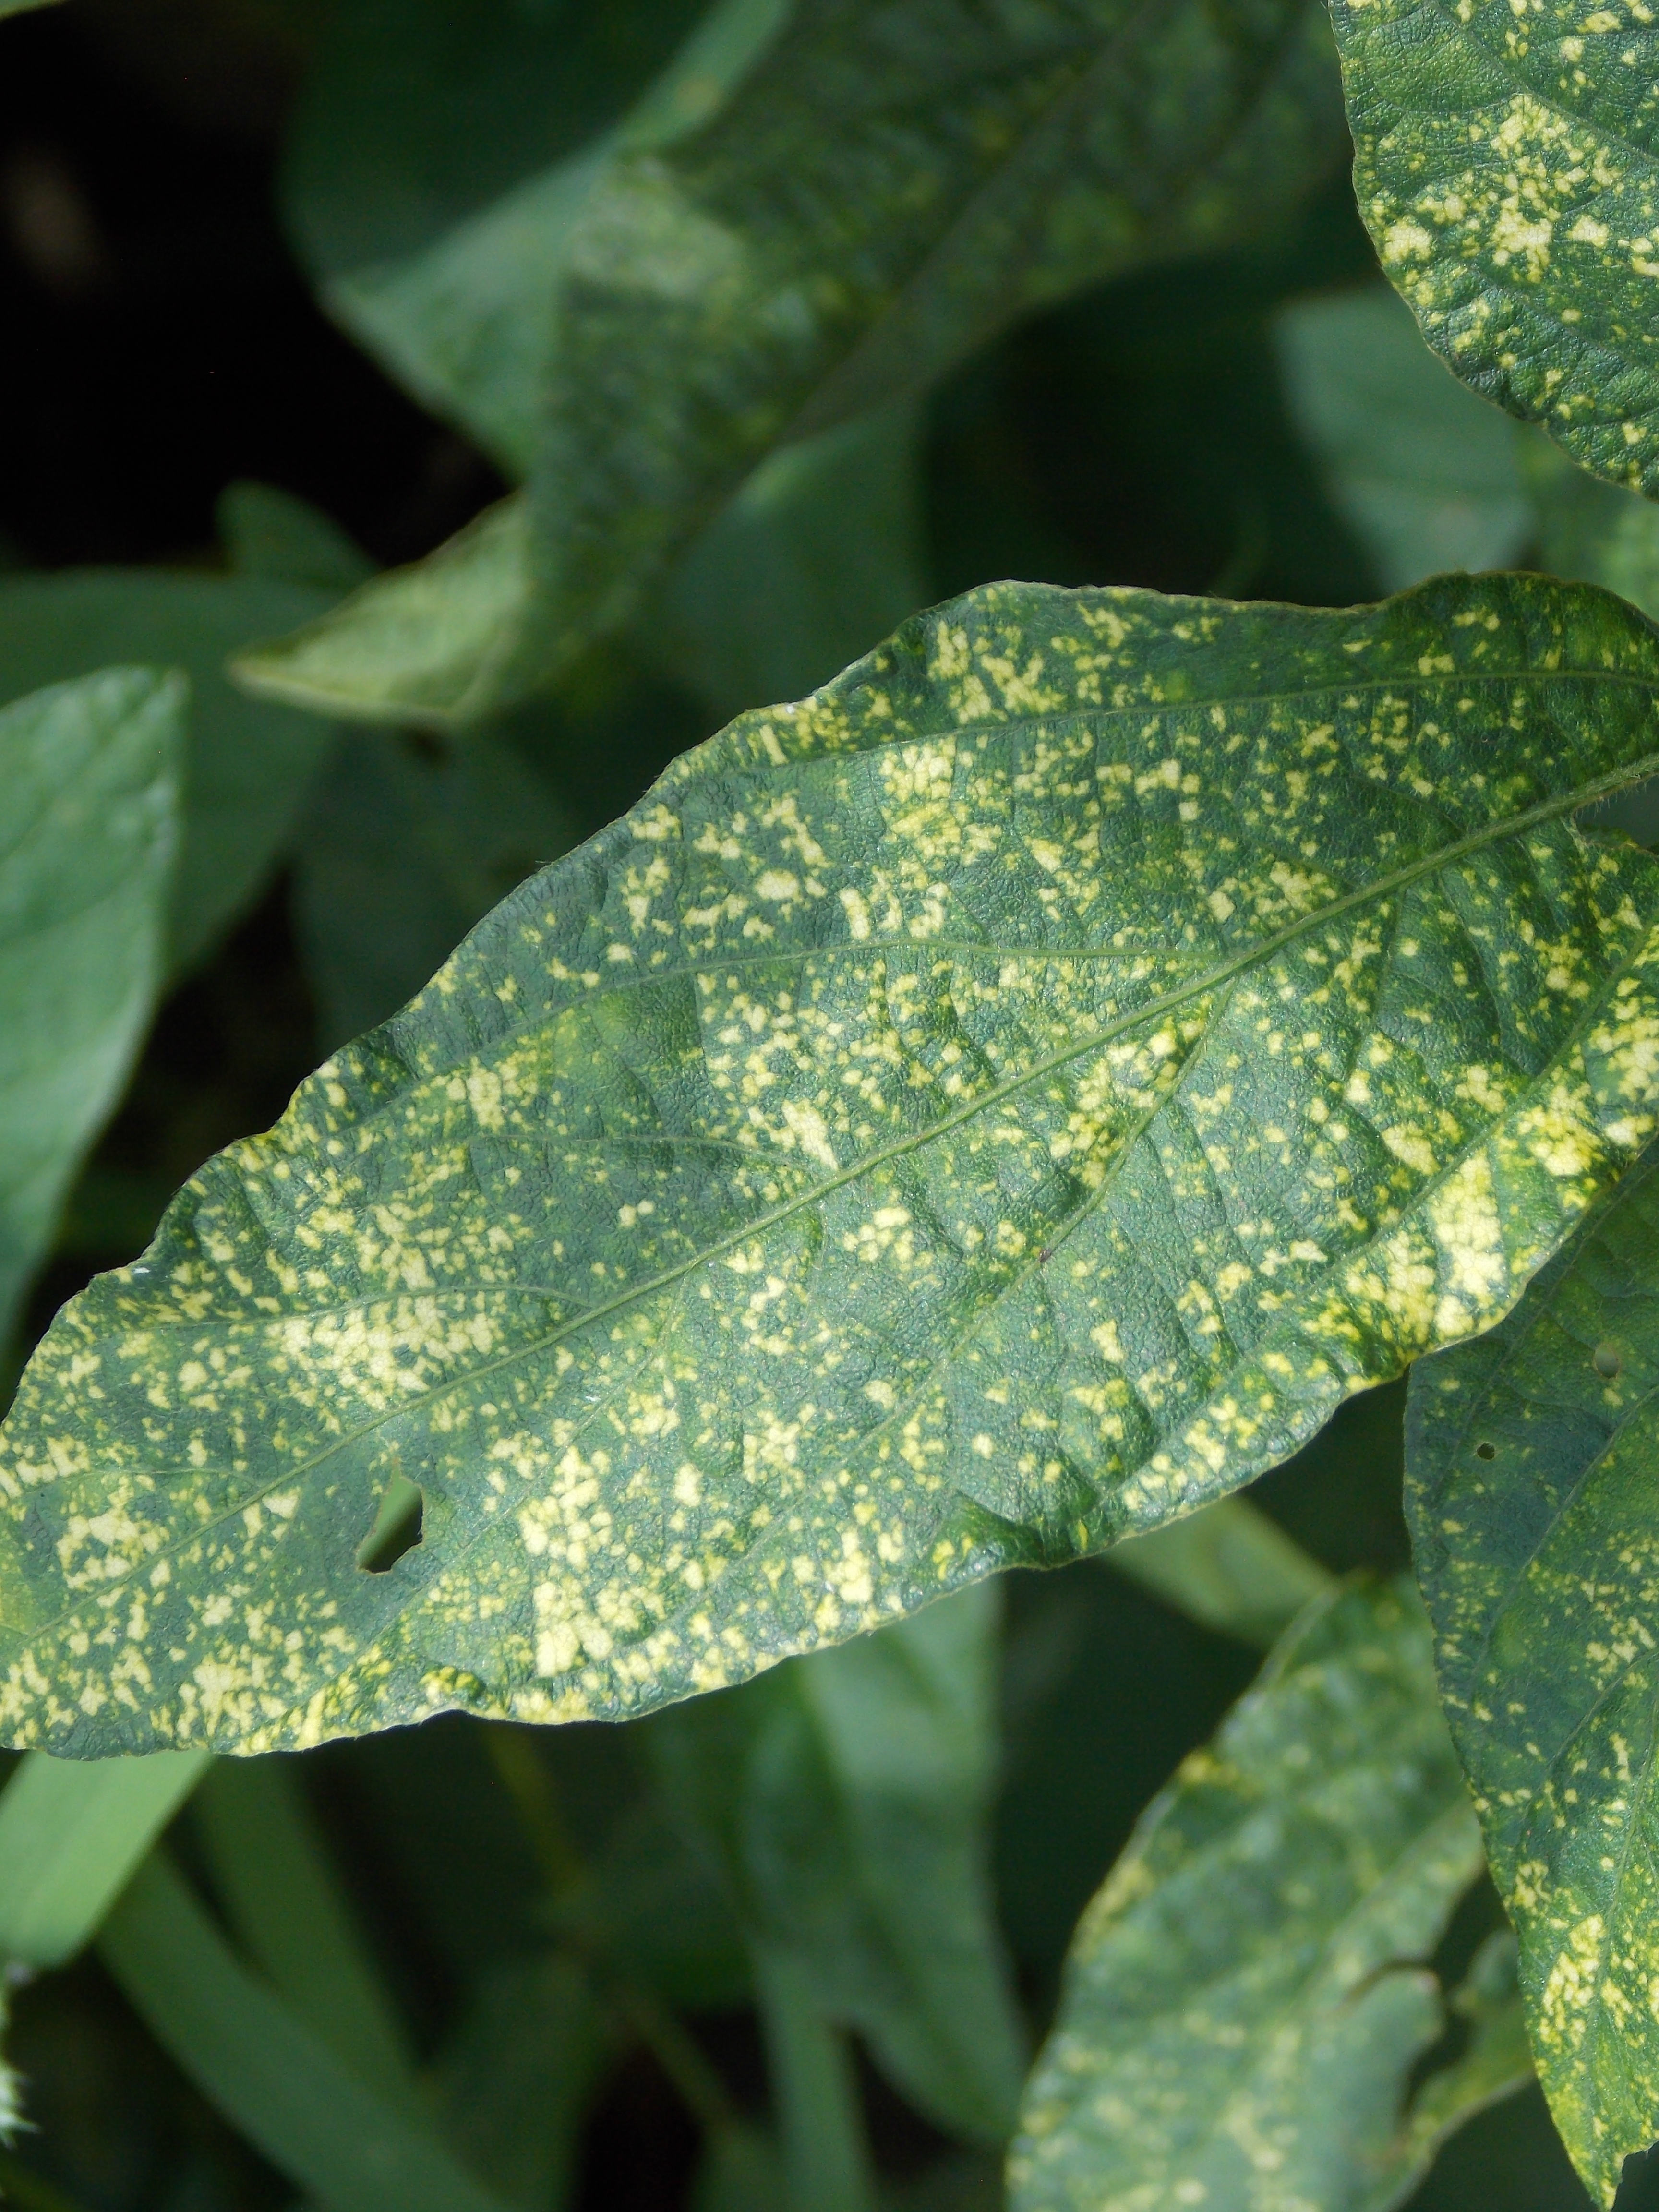
Label: Disease